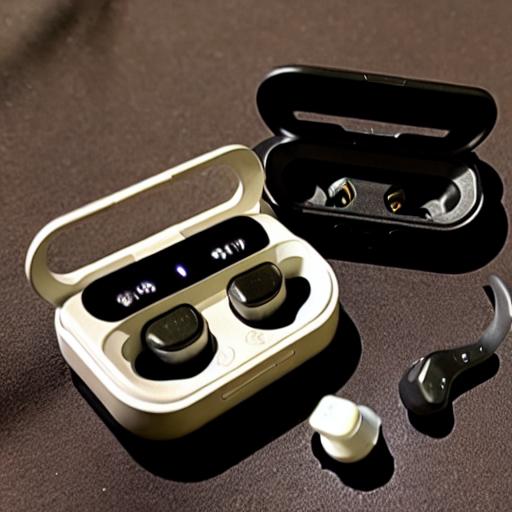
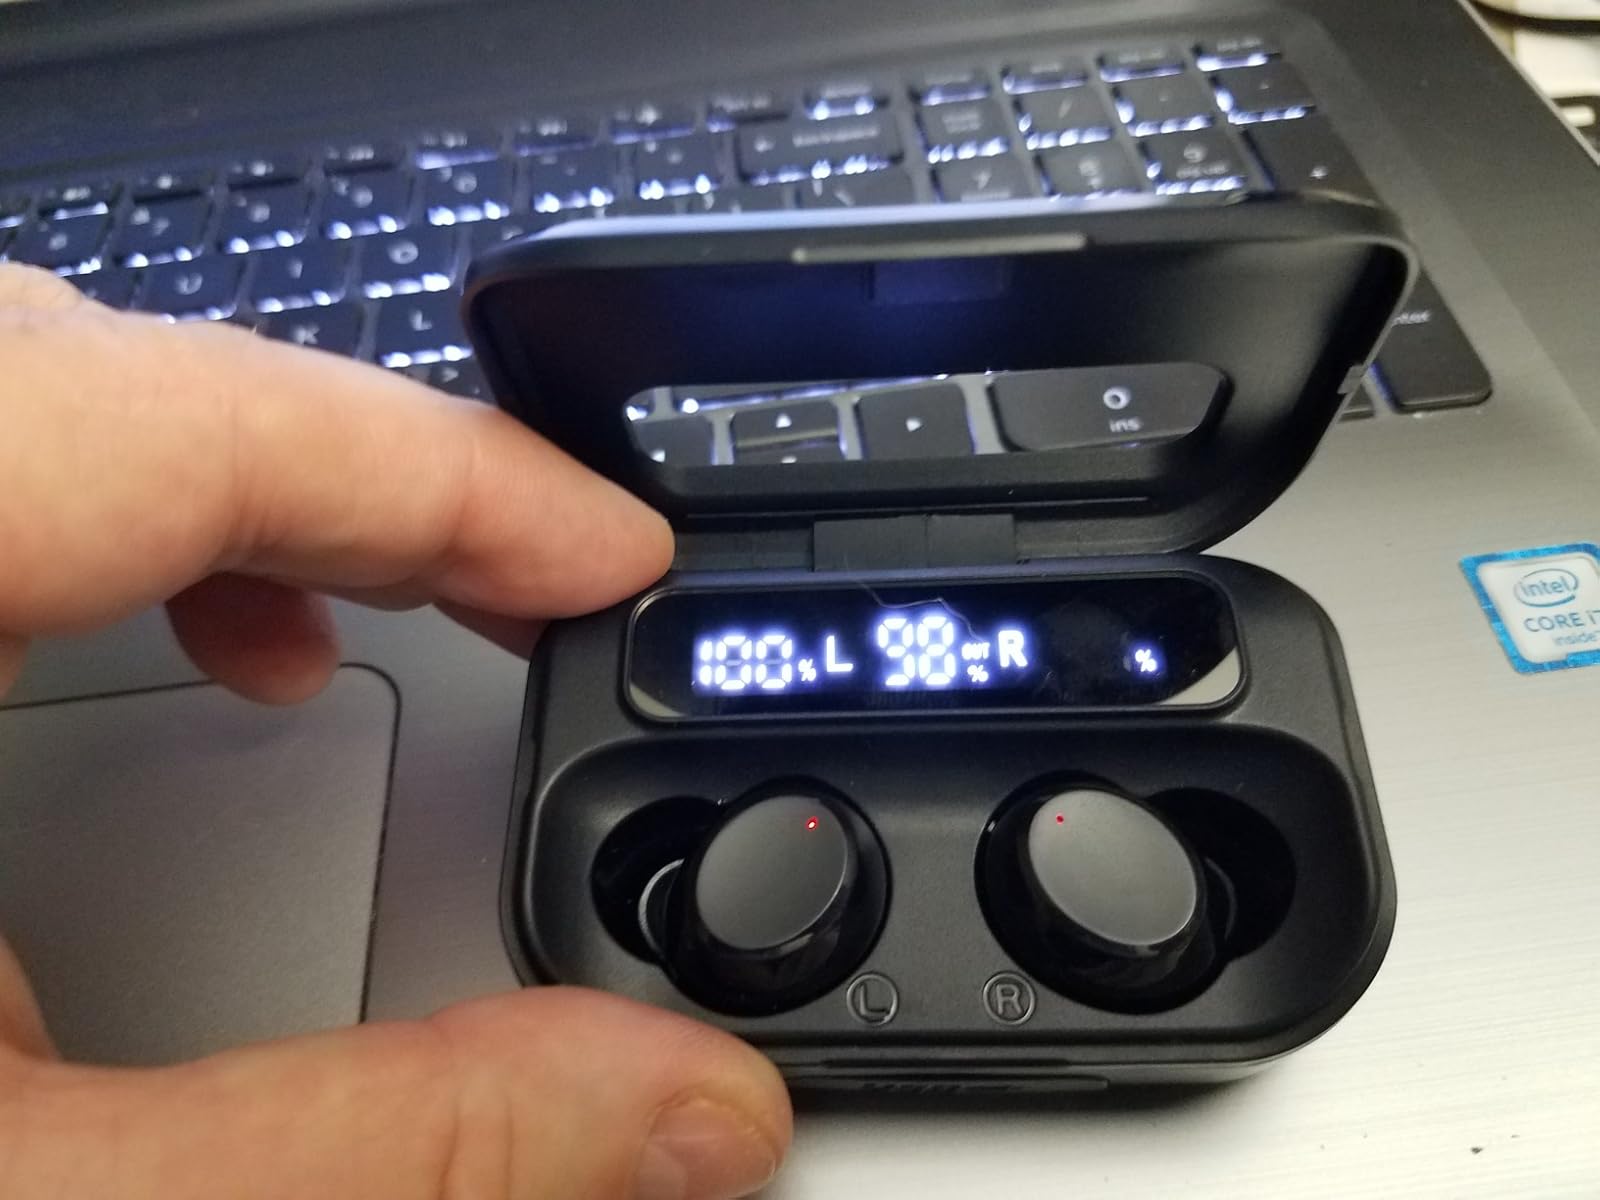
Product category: earbuds
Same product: no